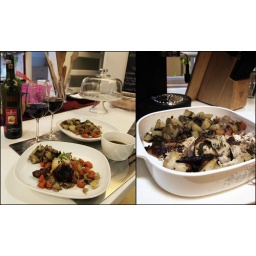
4 hours marinate with honey, lemon juice and herbs, 2 hours slow roast in oven, bathed in red wine source.